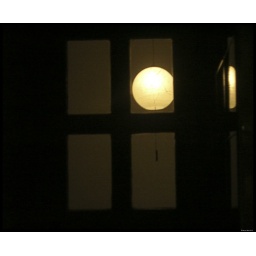
A ceiling lamp in my neighbour's house seen through a door early in the morning.